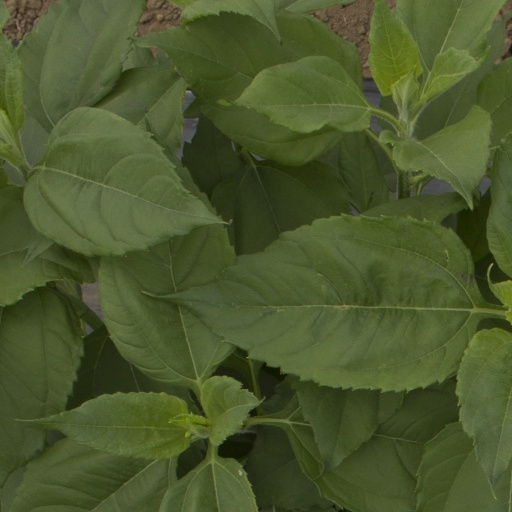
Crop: Jerusalem artichoke